Joe Sawyer

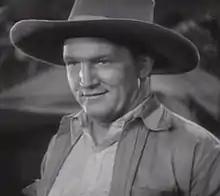
Sawyer in "Tarzan's Revenge" (1938)

Joe Sawyer (born Joseph Sauers; August 29, 1906 – April 21, 1982) was a Canadian film actor. He appeared in more than 200 films between 1927 and 1962, and was sometimes billed under his birth name.